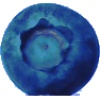
Label: Huckleberry 1